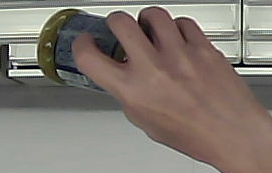
Product: barilla_pesto